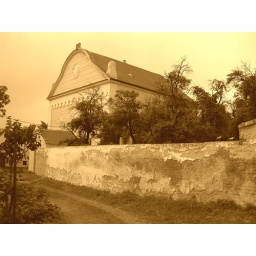
A view of the wall and the ceremonial building at the Jewish cemetery in Straznice, Czech Republic